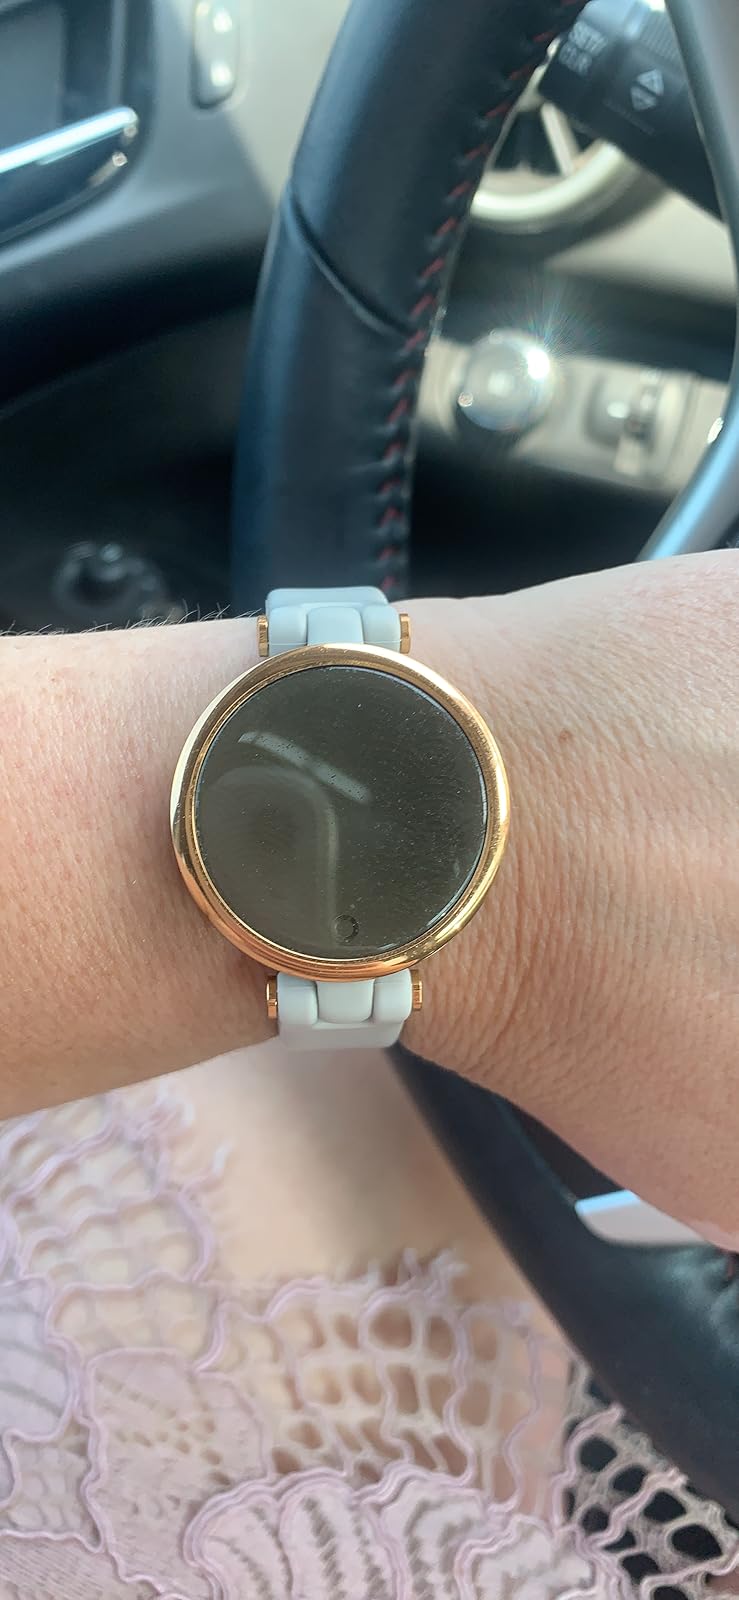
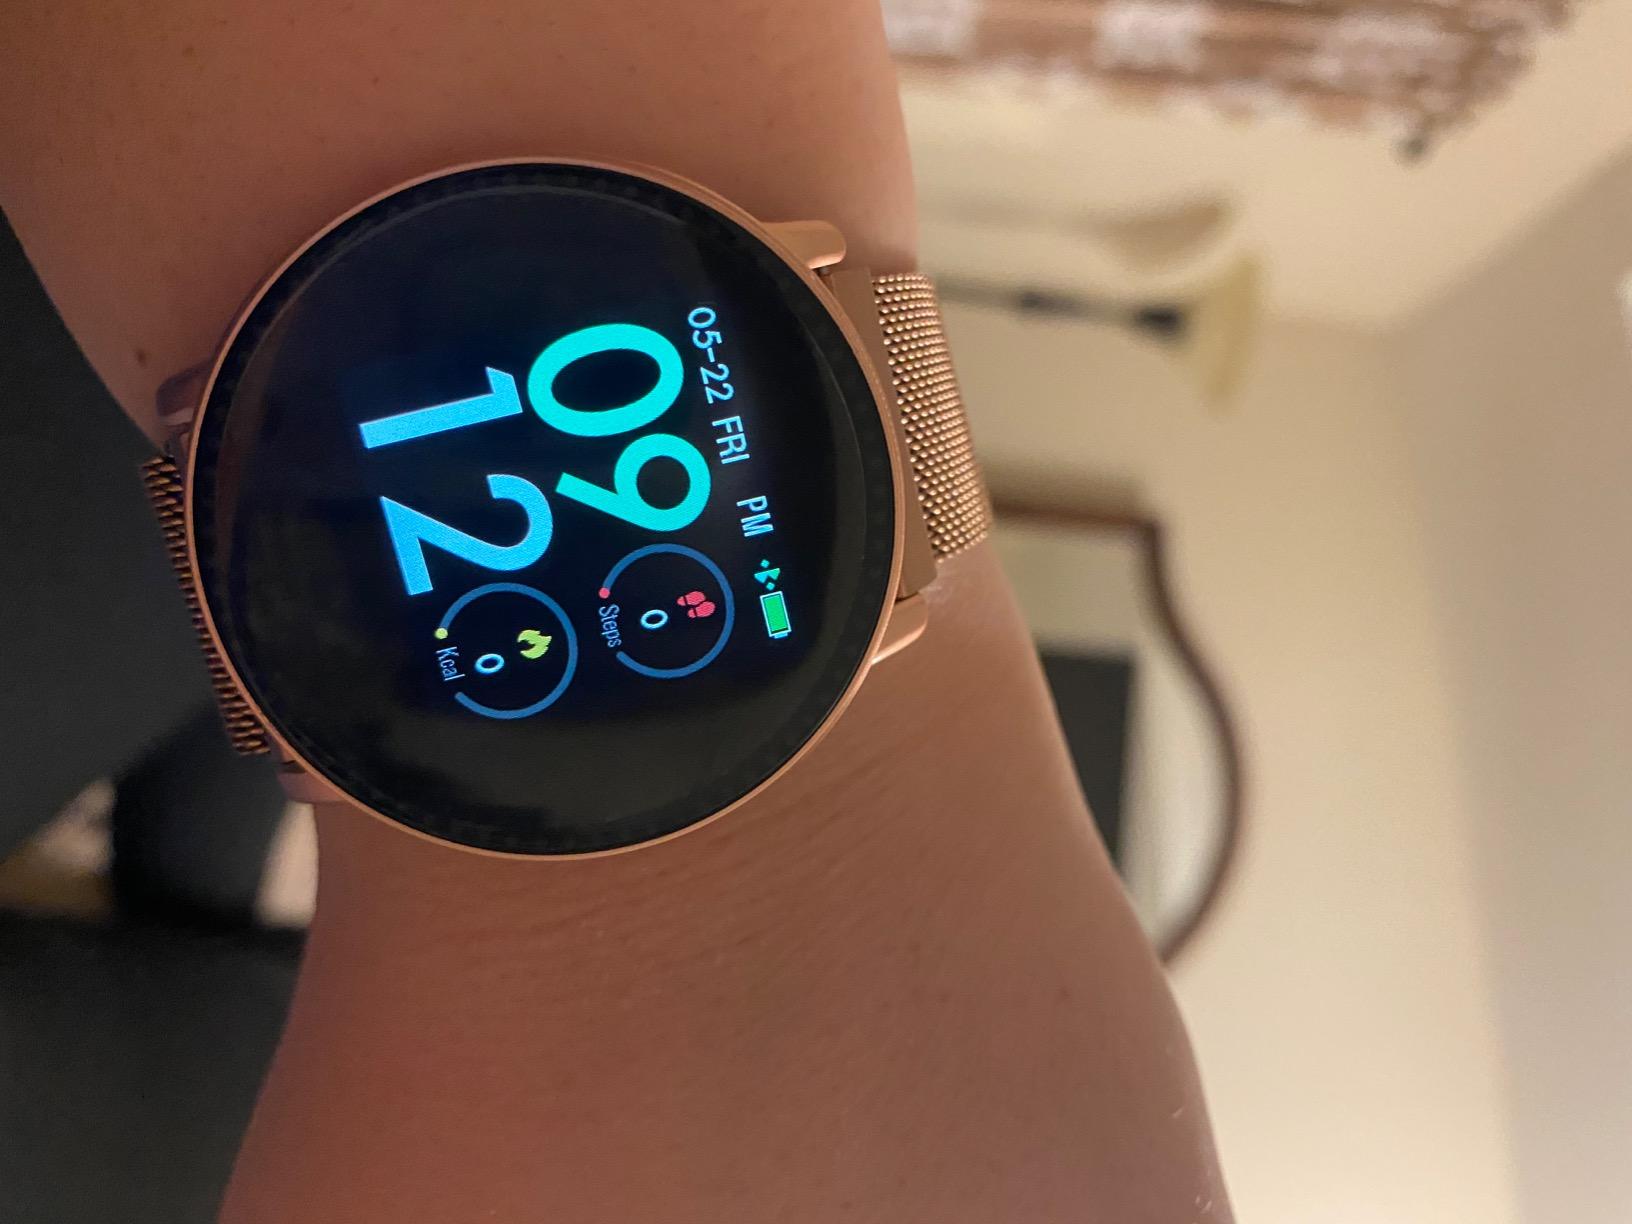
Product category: smartwatch
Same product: no